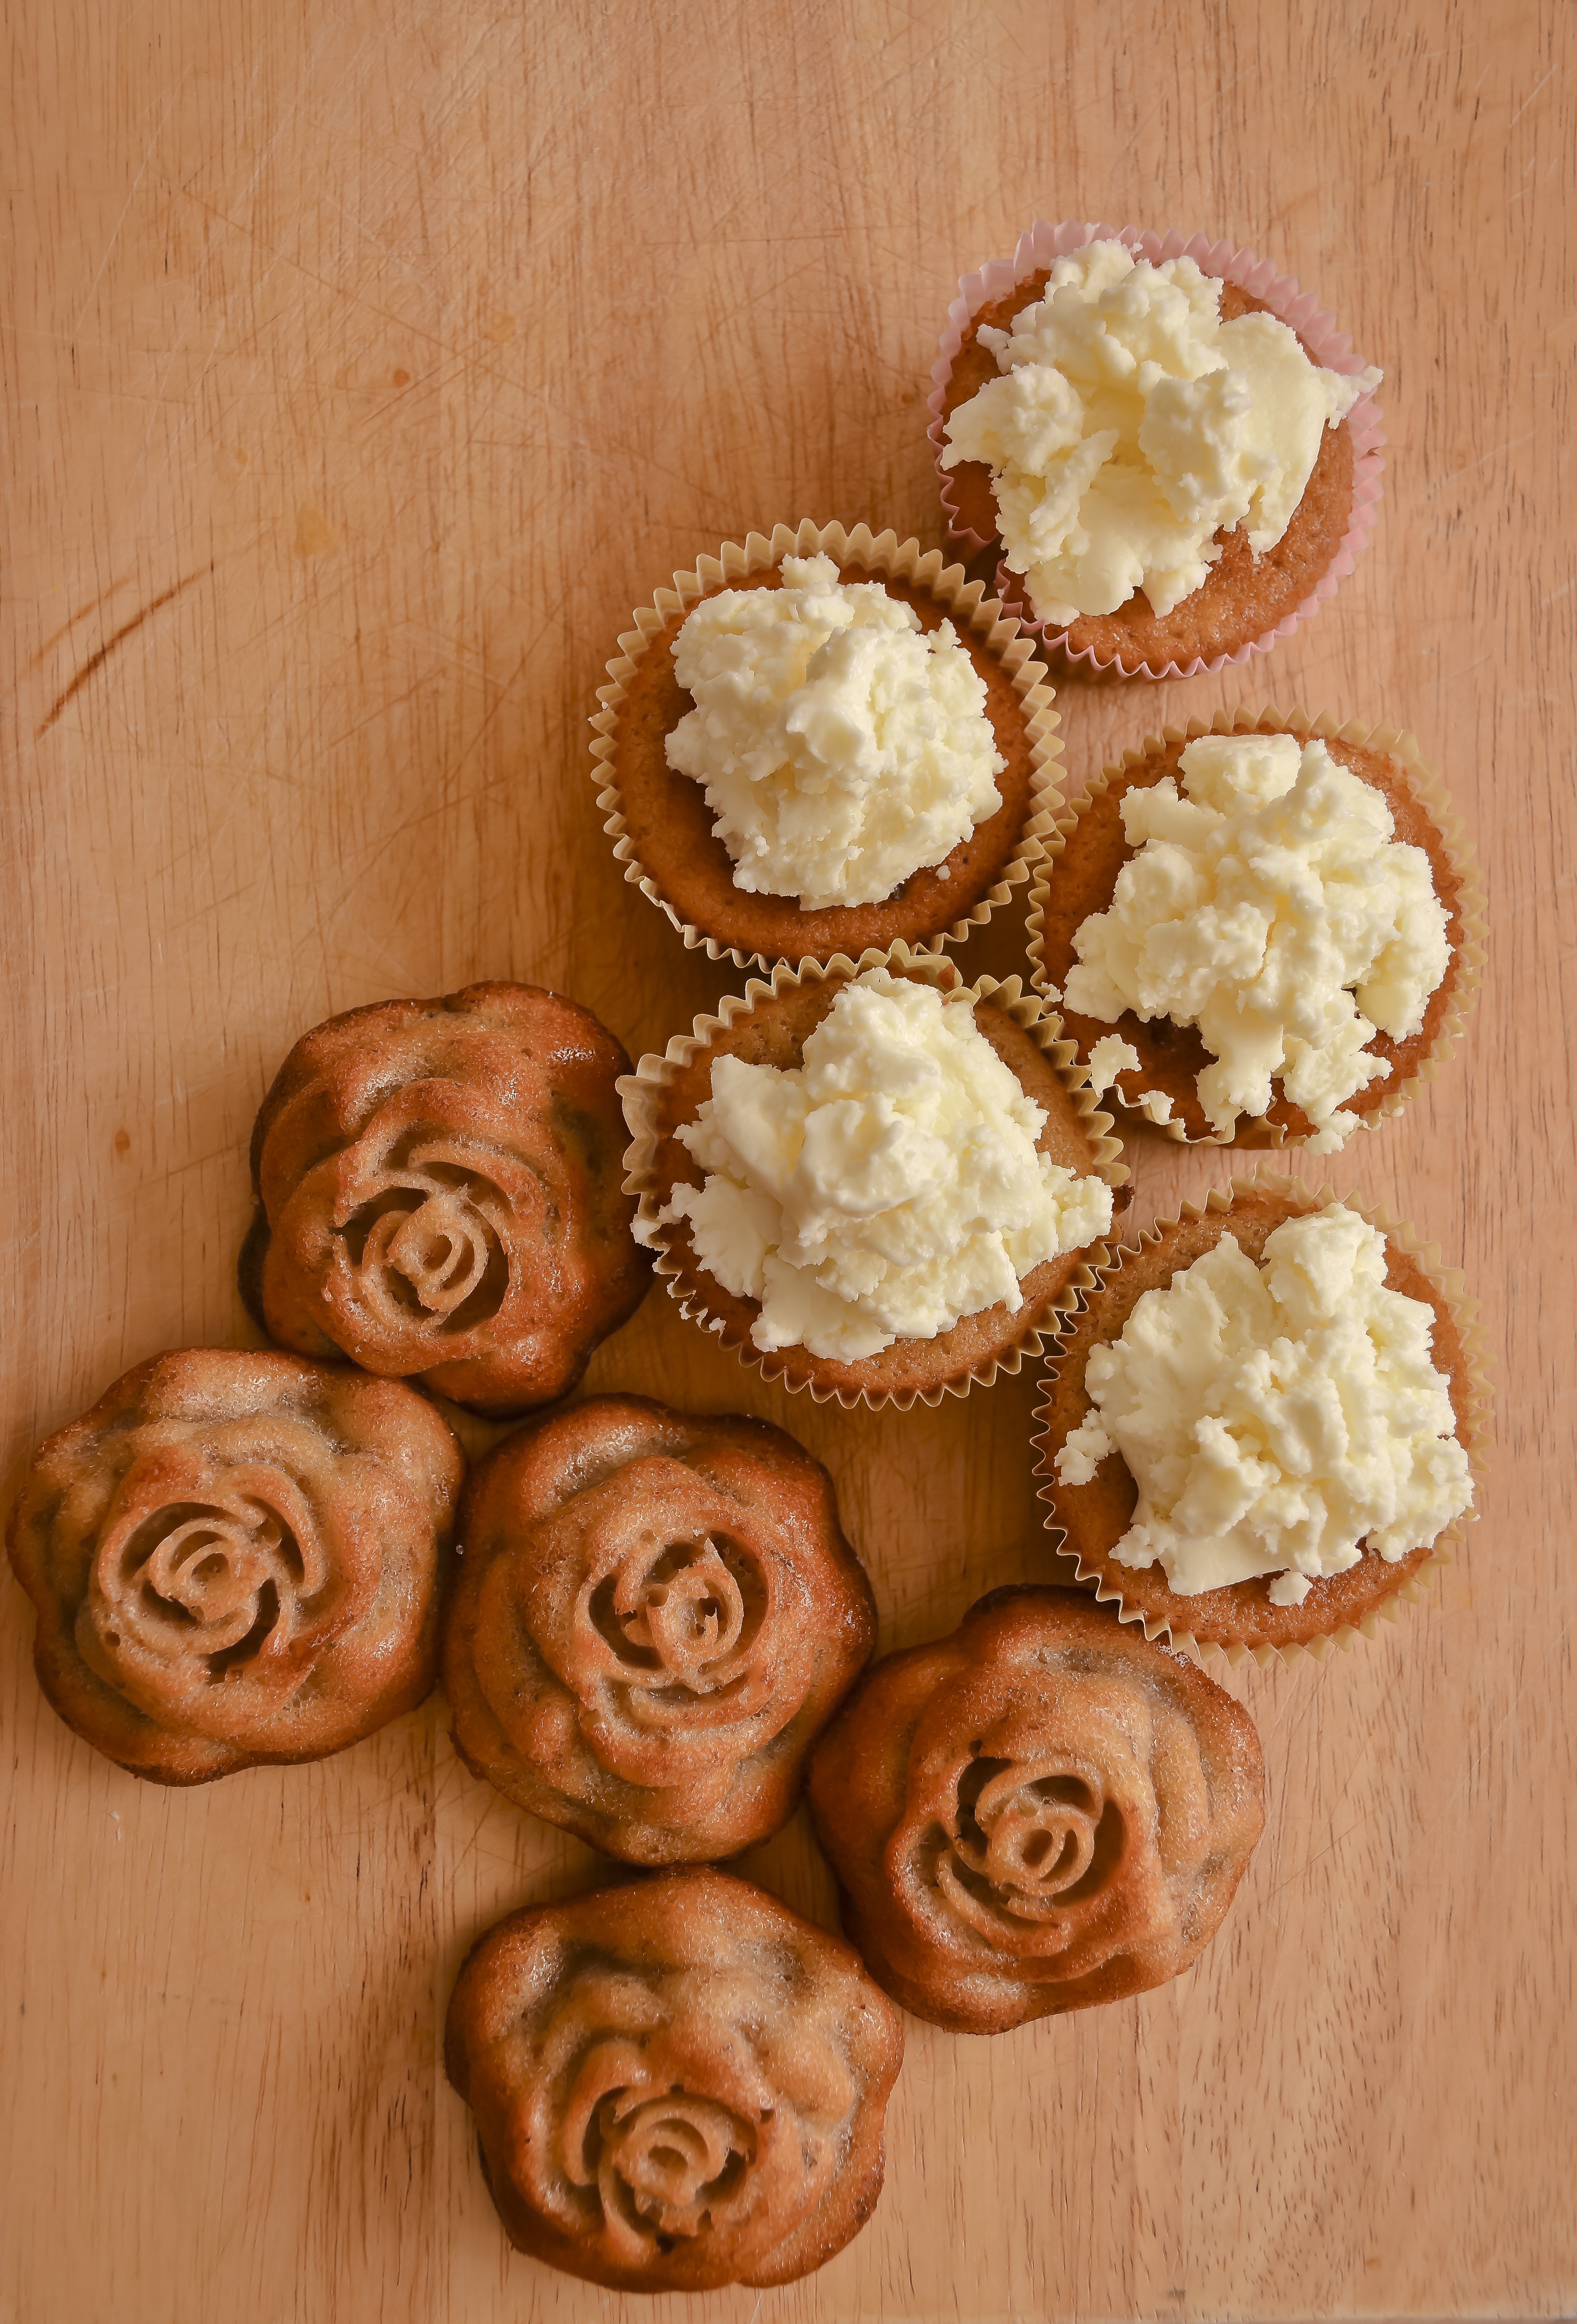
sweet, flower, dish, food, produce, kitchen, baking, dessert, eat, cream, pastries, coconut, whipped cream, shortbread, sugar, sweets, icing, sweetness, flavor, alimentari